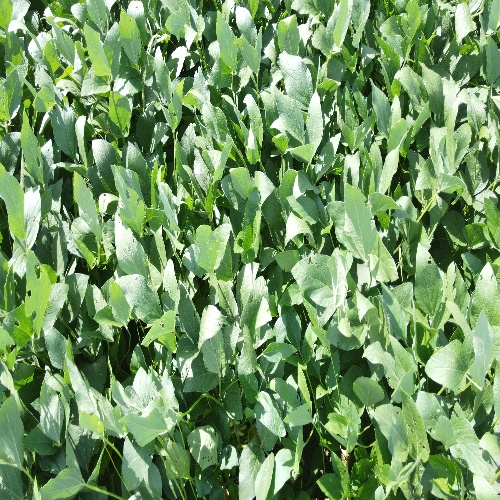
Label: Caterpillar